Winifred M. A. Brooke

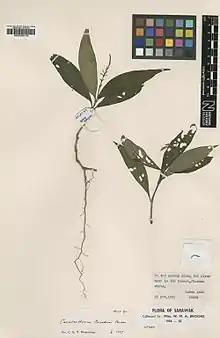
"Cosmianthemum brookeae" collected by Winifred Brooke in Sarawak

In 1936, Brooke traveled to the Canary Islands where she collected botanical specimens now held in the Natural History Museum, London, the New York Botanical Garden and the Field Museum. She also traveled to Lesotho collecting and making water colour sketches of plants from 1937 to 1938. While there, she made scientifically important botany collections that are held at the Natural History Museum, London. In 1948 Brooke undertook a journey to South America on the encouragement of Dr. John Ramsbottom, of the British Museum Natural History. She traveled first to Bolivia, arriving in December 1948, staying there until November 1949. Brooke herself acknowledged the assistance of Professor Martín Cárdenas during this time. She then traveled on to Chile. While in South America she established a collection of over 2000 herbarium specimens and described numerous species new to science. Brooke also traveled to Sarawak, again collecting specimens and describing species new to science. Some of the specimens she collected in Sarawak were subsequently sold to the Smithsonian Institution.